Matt Berkey

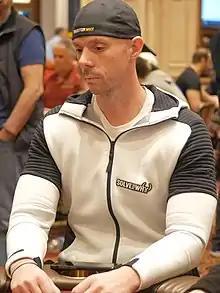
Matt Berkey at WPT at Venetian 2019

Matthew Berkey (born January 29, 1982) is an American professional poker player from Leechburg, Pennsylvania who focuses on live no limit hold 'em cash games.